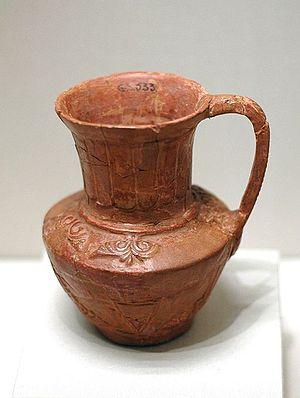
Pichet.
L'art abbasside est une définition en histoire de l'art qualifiant la production artistique ayant eu lieu dans les actuels Iran et Irak avec une extension jusqu'au bord de la Méditerranée de la Syrie à la Tunisie en passant par l'Égypte et la péninsule Arabique, sous la dynastie abbasside des califes. Cette période artistique se termine à l'arrivée des Seldjoukides à Bagdad, en 1055. Après cette date, bien que la dynastie abbasside continue et passe des commandes artistiques, les historiens d'art estiment que le style est différent, et cet art est étiqueté comme art seldjoukide.